2015 Il Lombardia

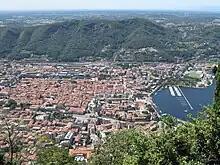
The view over Como from the top of the penultimate climb, the Civiglio. The final climb is in the background, while the finish line is on the shore of the lake.

The first climb was the Madonna del Ghisallo. This is an climb, with an average gradient of 6.2%. The middle of the climb are flat, however, so the remaining had an average gradient of over 9% and sections as steep as 14%. Immediately after the descent, the riders faced the Colma di Sormano. The first of the climb had an average gradient of 6.6%. After this came the Muro di Sormano (the "wall of Sormano"), which was a section of road with an average gradient of 15.8% and sections of almost 30%. At the top of the climb there were to the finish line.